University of North Carolina Press

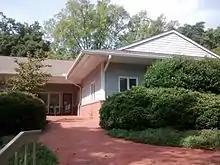
UNC Press building in 2014.

UNC Press began its publishing history in 1925 with "Southern Pioneers in Social Interpretation", edited by sociologist Howard W. Odum, one of the press’s founders. The volume featured essays on both Black and white Southern figures, including Booker T. Washington and Woodrow Wilson, and aimed to present the South as a region with cultural and intellectual contributions. The collection received national attention and was described by "The New Republic" as signaling a "quickening breeze from the South." This publication helped establish UNC Press’s long-term mission to highlight diverse voices and subjects related to the Southern experience.